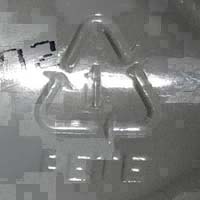
Plastic recycling code class: 1_polyethylene_PET